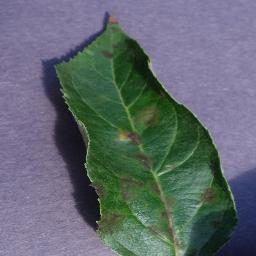
Label: Apple___Apple_scab